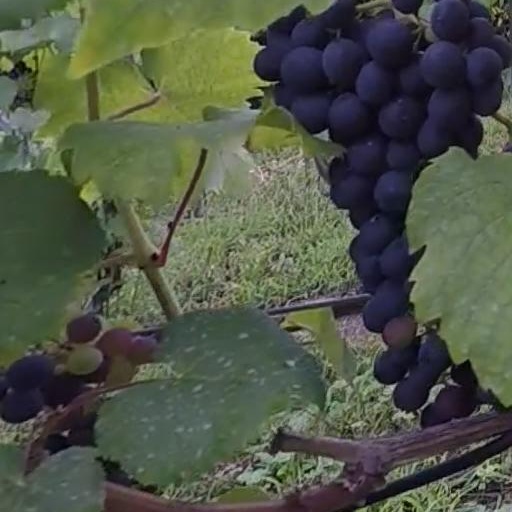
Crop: grape